Quy Nhon

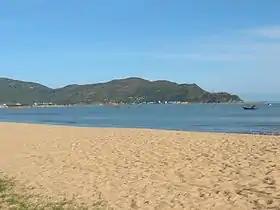
The beachfront at Quy Nhon

Quy Nhon has a varied topography, being extremely diversified with mountains and forests, hills, fields, salt marshes, plains, lagoons, lakes, rivers, shorelines, peninsulas and islands. Its coastline is long with sandy beaches, abundant seafood resources and other natural products of economic value. Hà Thanh River flows through city.